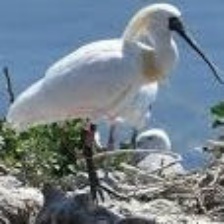
Species: BLACK FACED SPOONBILL
Scientific name: PLATALEA MINOR
ImageNet parent category: spoonbill